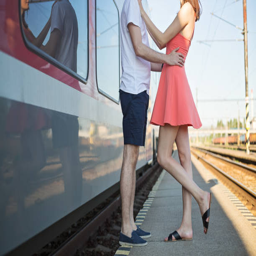
young caucasian couple legs standing at the train station , next to the train